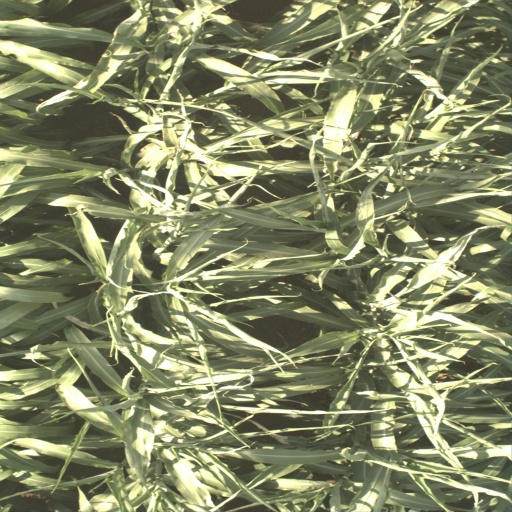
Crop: sorghum